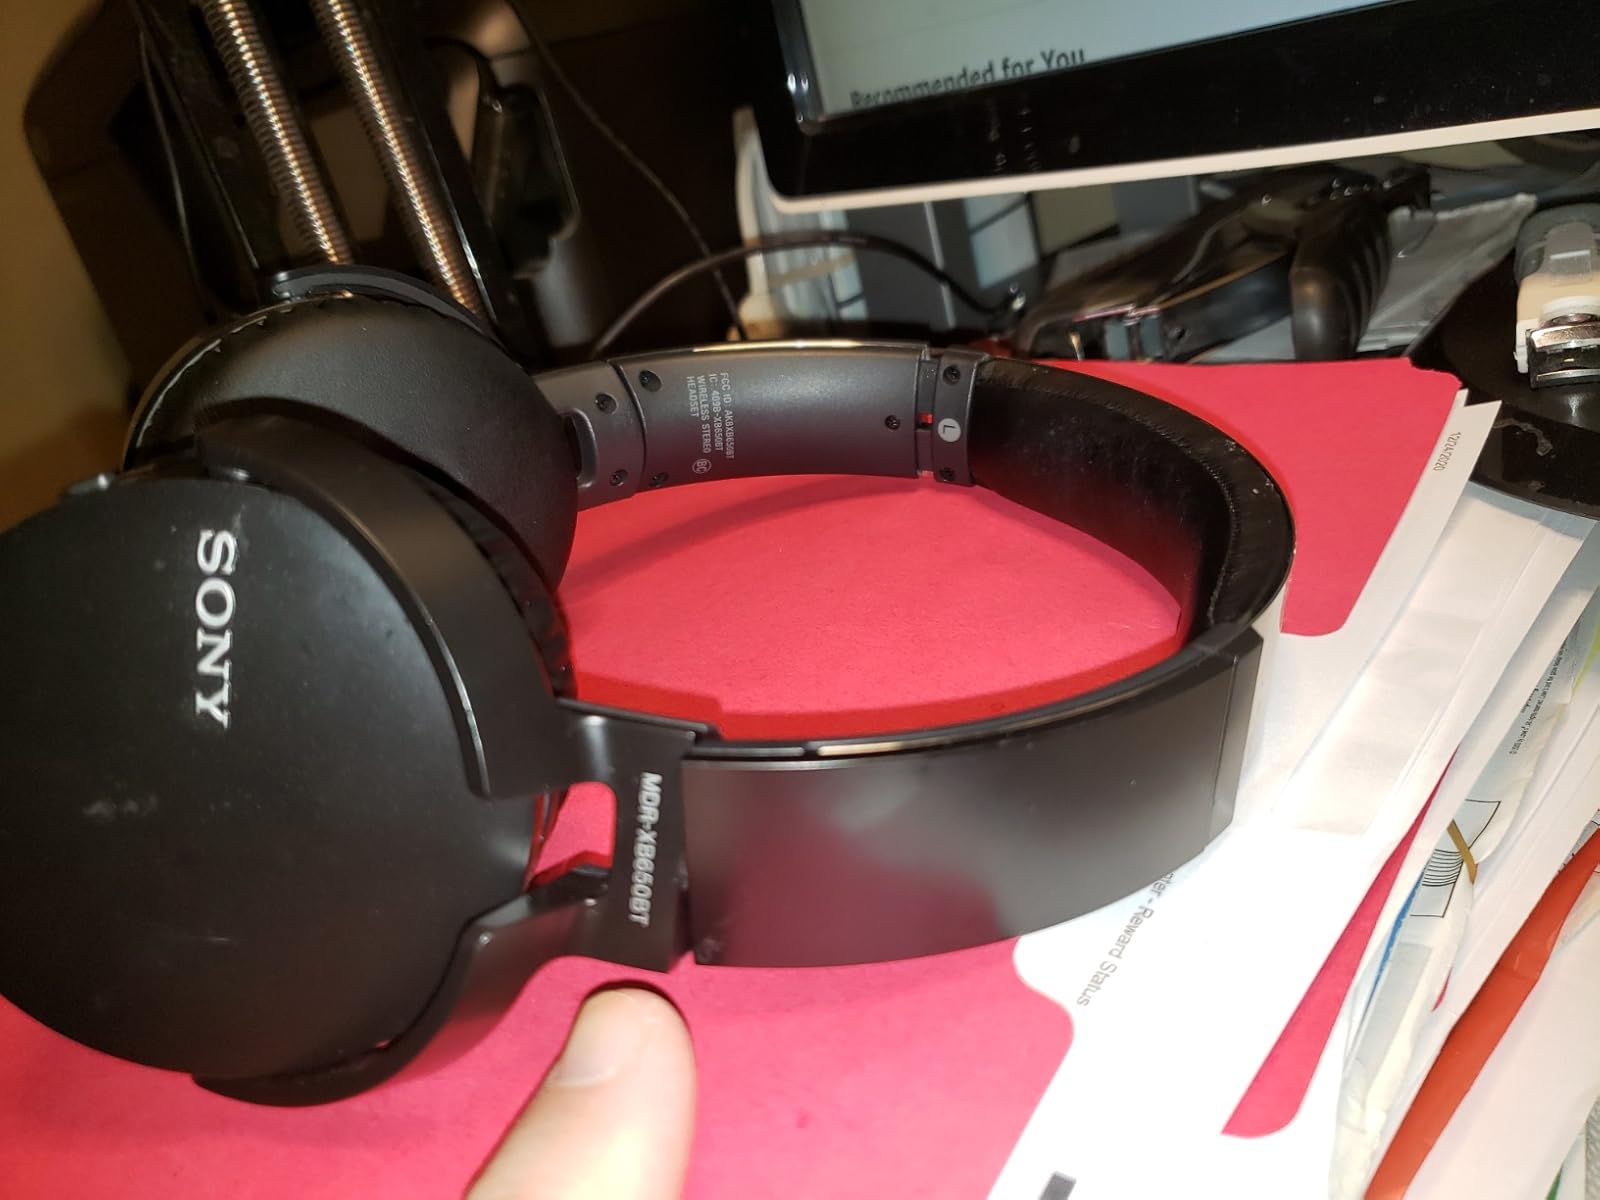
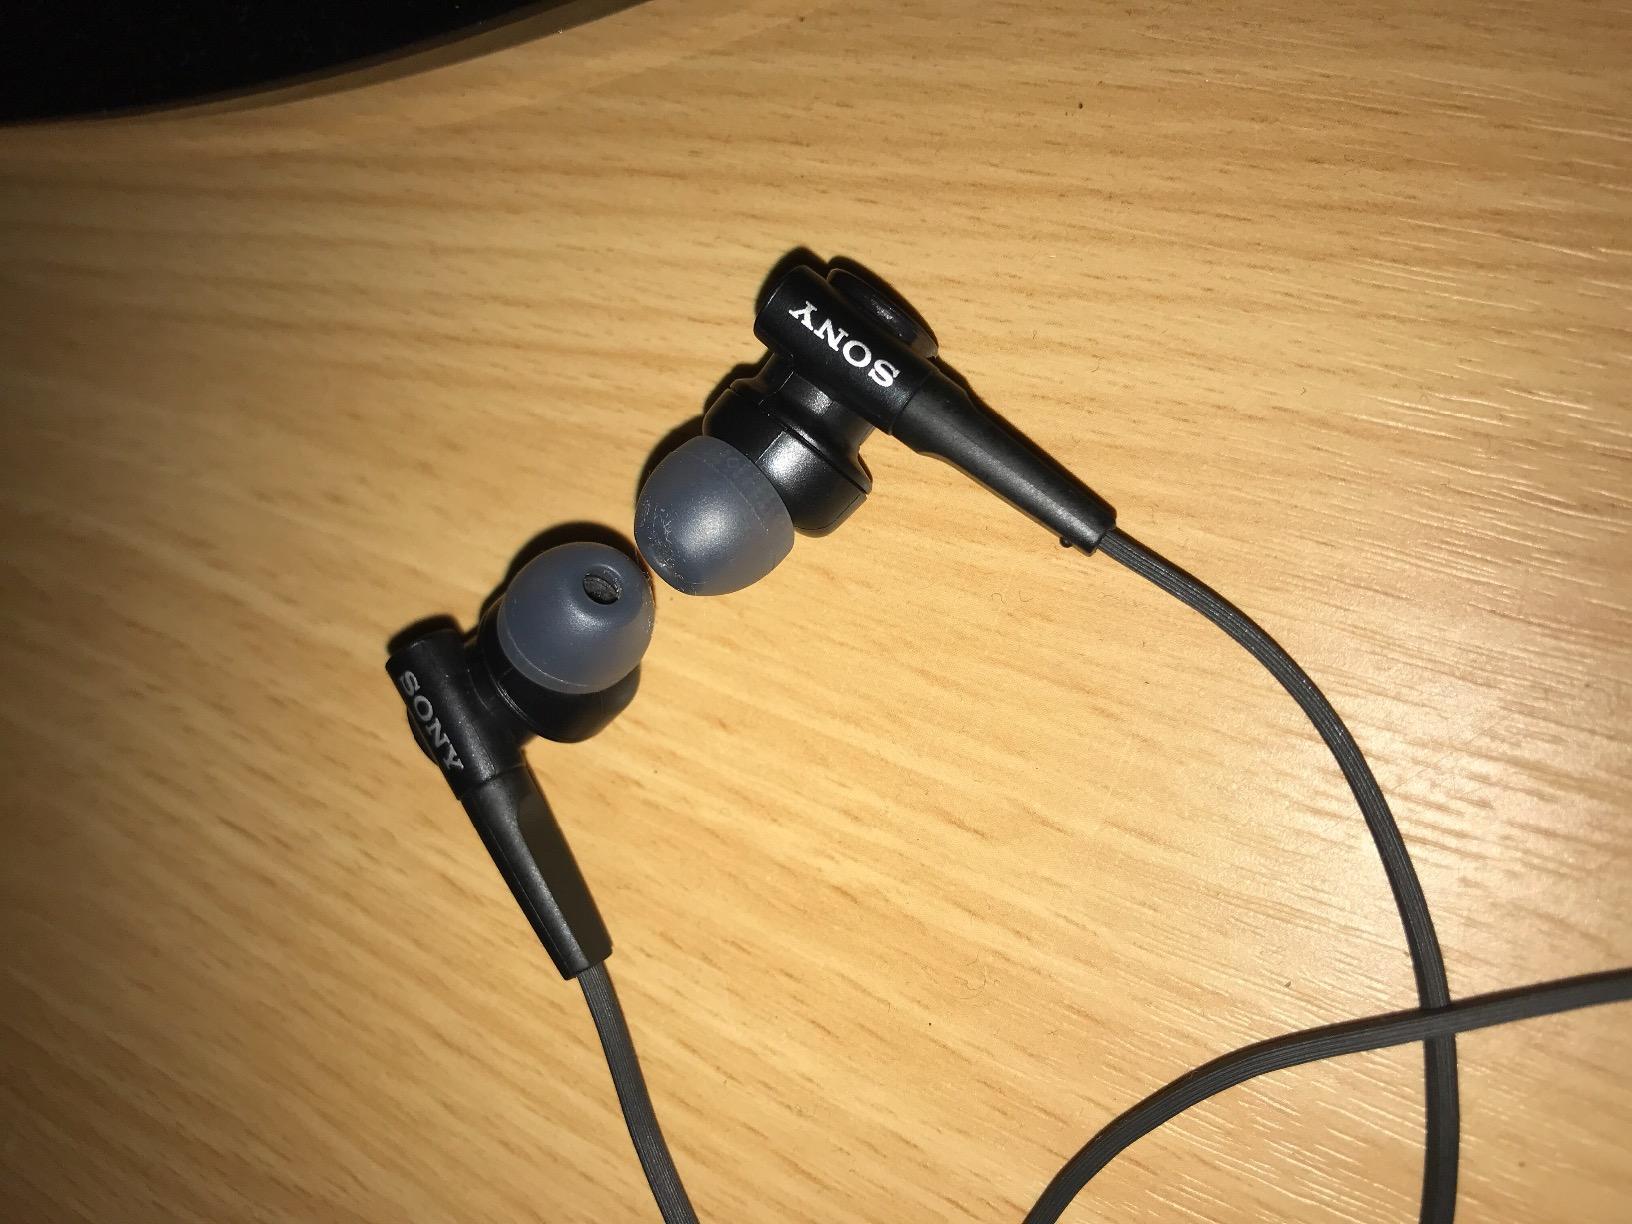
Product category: headphones
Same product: no